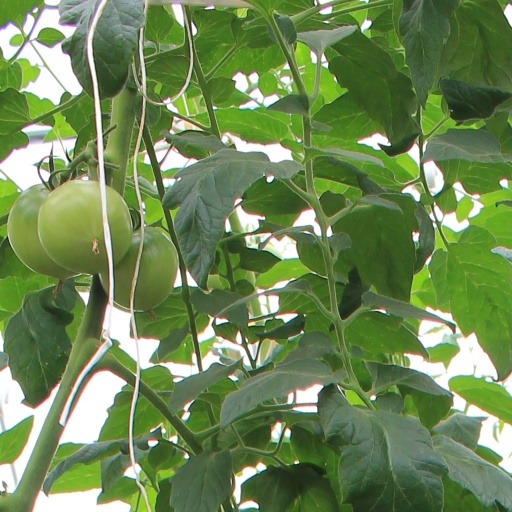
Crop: tomato